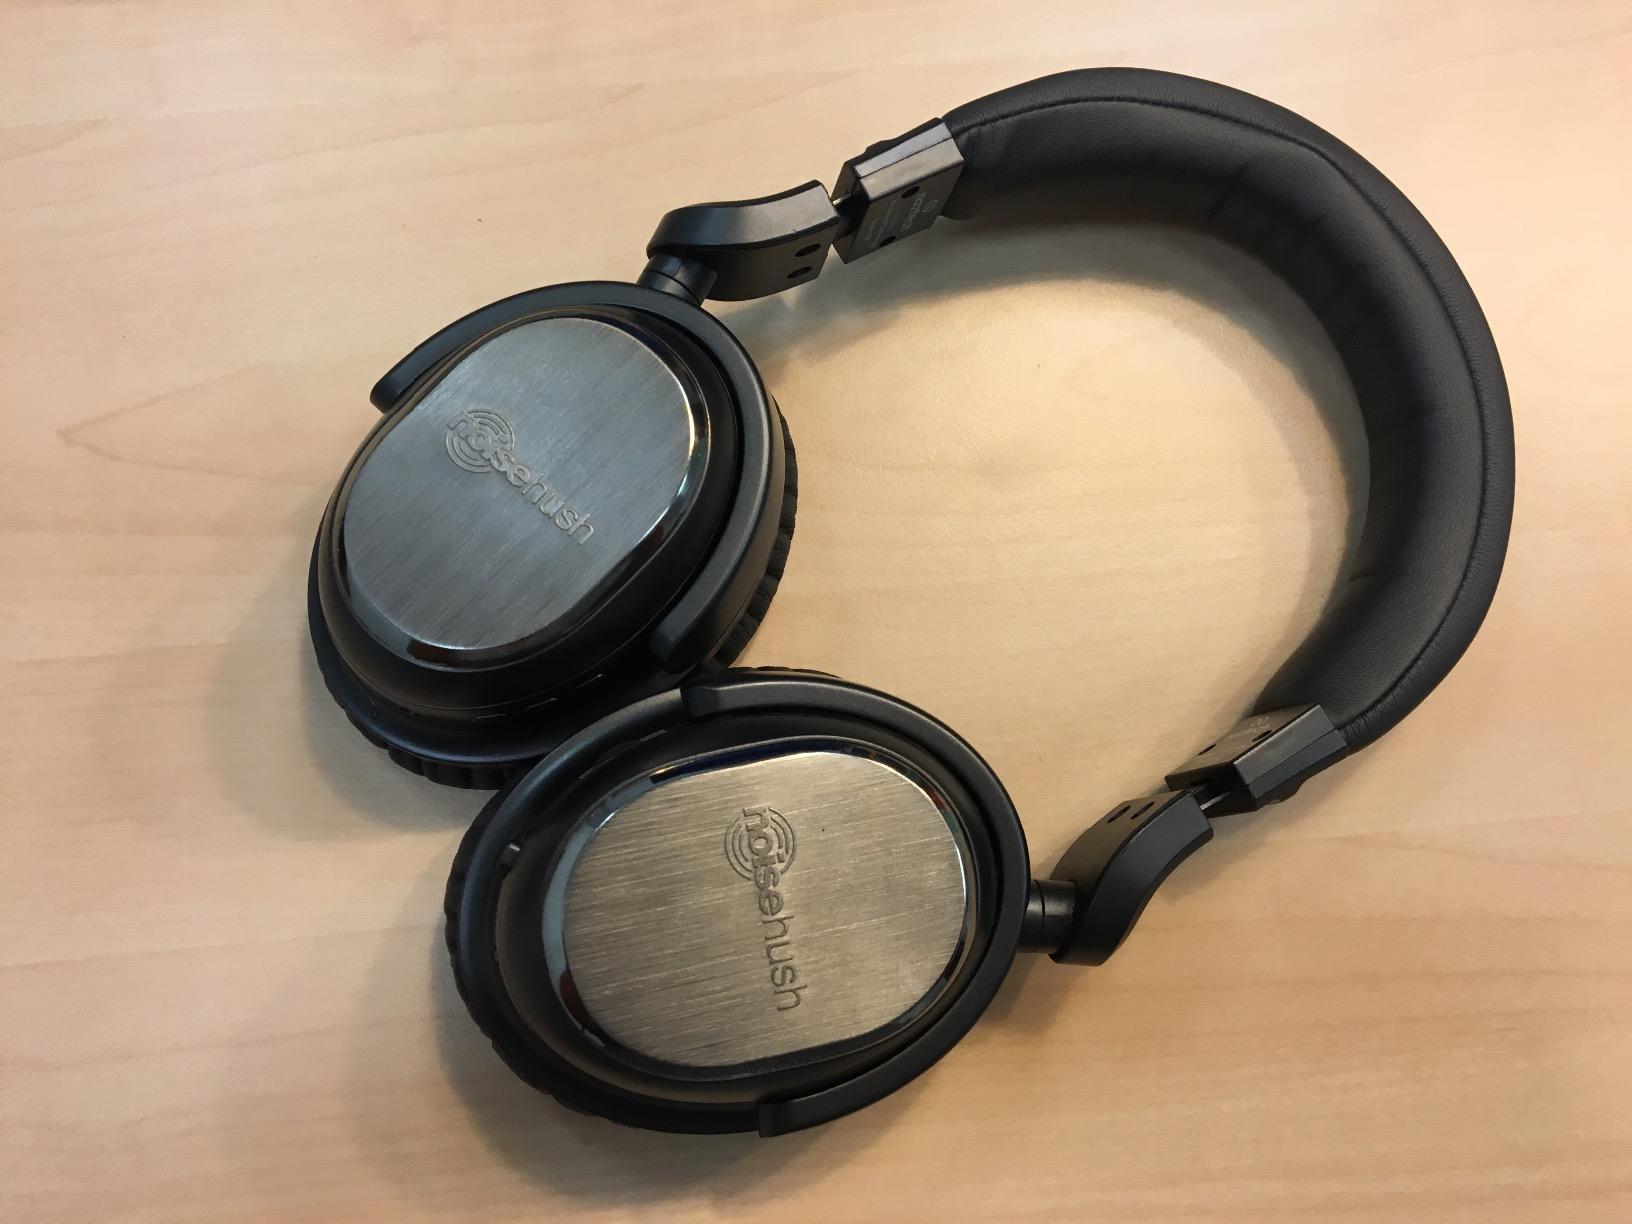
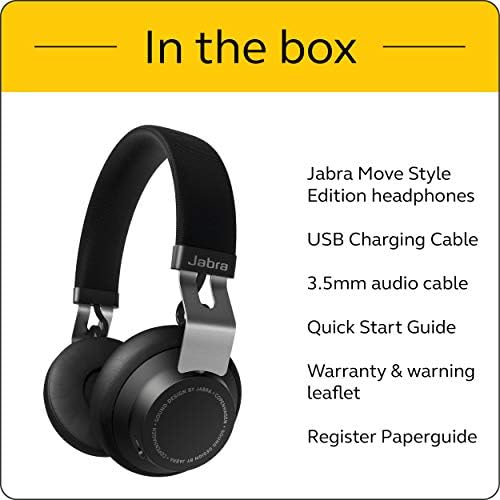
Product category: headphones
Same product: no